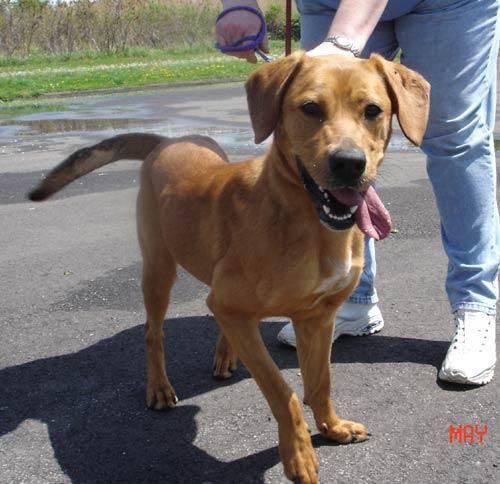
dog